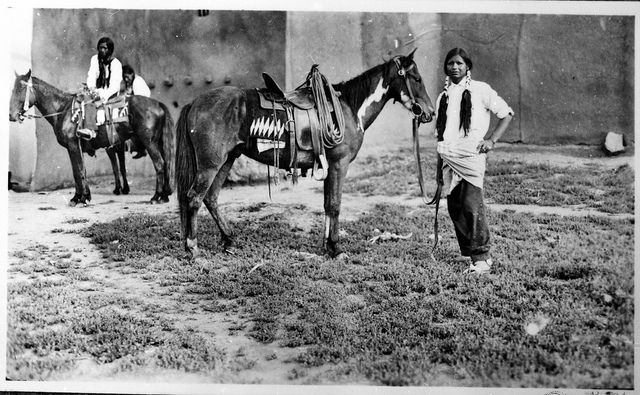
user: Given an image and a question. Answer the question in a short answer. Question: What nationality is the woman standing next to the horse? Short Answer:
assistant: native american